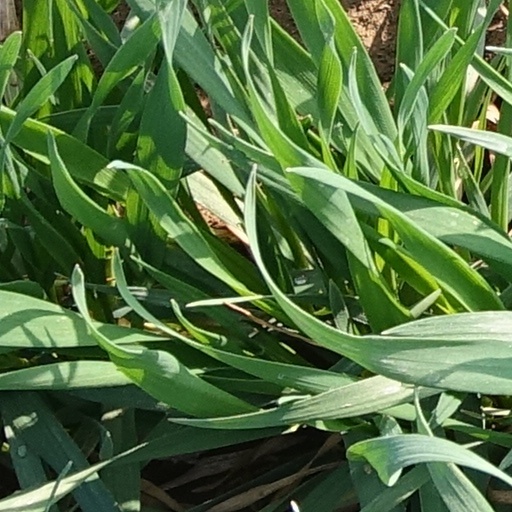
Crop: wheat